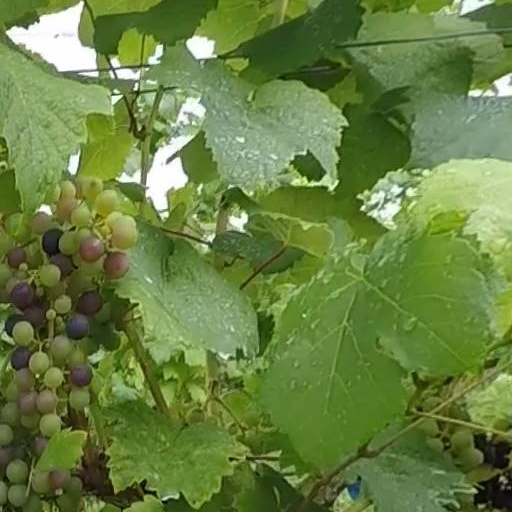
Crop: grape